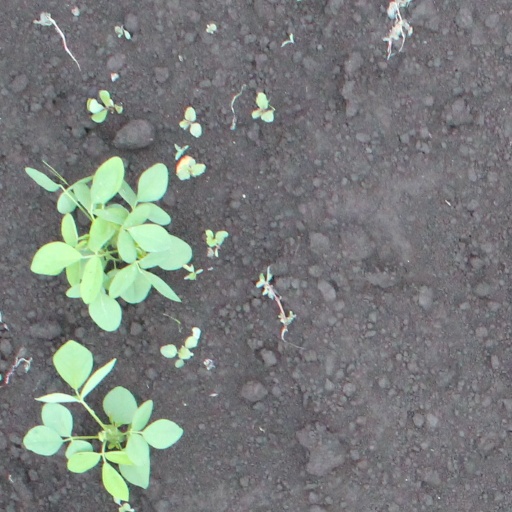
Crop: soybean